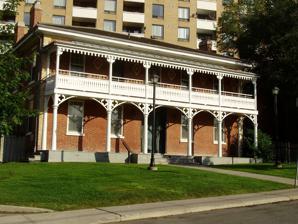
Building: Lambton House
Country: Canada
Year built: 1847
Historical house museum in Ontario, Canada. Lambton House Established 1847 Location 4066 Old Dundas Street Toronto, Ontario , Canada. Type historical house museum Website www.lambtonhouse.org Lambton House is a historic former inn in Toronto , Ontario , Canada. It is the last remaining building from the former village of Lambton Mills along the Humber River . The inn was established in 1847, with its present building erected in 1860. History The original structure was built in 1847, Lambton House was part of the Lambton Mills complex which also included a large grist mill, a saw mill , a woolen mill, stables , a general store and a post office. The brick work was designed, we believe, by architect William Tyrrell, father of cartographer Joseph Tyrrell . The building, and most of the surrounding land, was owned by William Pearce Howland , Ontario's second Lieutenant Governor and a Father of Confederation . He named the area Lambton in honour of John George Lambton , Earl of Durham. The hotel opened in 1848. Located on Dundas Highway , a major route in the late 1800s, the hotel was quite busy, and it became a popular picnic spot around the turn of the century. The house survived a devastating fire in 1915 and Hurricane Hazel in 1954. Although it was designated as an historical site by the then City of York in 1982, the building faced the wrecking ball when the last owners vacated the building and sold it to developers in 1988, when it closed. At the time, it was the longest running licensed tavern in Ontario. Lambton House was restored in 1991 (with additional work done in 1994, 1998 and 2002). The only surviving building from the era of the mills along the Humber, it is a designated building under the Ontario Heritage Act, and a National Historic Site commemorating William Howland. The building is owned by the City of Toronto and operated as an Interpretive Centre for the Lower Humber River and environs by Heritage York, a local non-profit group. See also Other surviving taverns and inns in Toronto : Duke of York Inn Miller Tavern Montgomery's Inn Spadina Hotel Wheat Sheaf Tavern Affiliations The Museum is affiliated with: CMA , CHIN , and Virtual Museum of Canada . References